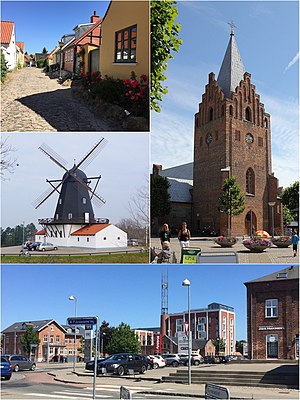
Grenaa
Kollage af Grenaa. Øverst til venstre er et billede af Nederstræde, der er en gammel gade i det centrale Grenaa. Billedet i midten til venstre er af Baunhøj Mølle, der er Grenaas vartegn. Møllen ligger på toppen af Baunhøj, der er et af byens højeste punkter. Fotografiet af Baunhøj Mølle er taget af Sebastian Nils. Billedet i øverste højre hjørne er Skt. Gertruds Kirke eller Grenaa Kirke. Den ligger i Grenaa centrum. Kirken er bygget ca. 1300, men kirkens indre i 1649 ødelagt ved en brand. Genopbygningen i 1650'erne blev til et hvælvet kirkerum .Den er bygget af munkesten og granitkvadre. En ombygning i 1870'erne har givet kirken dens karakteristiske spir med kamtakker. Fotografiet er taget af S.Juhl. Nederste billede er Grenaa Dampvæveri, der lukkede i 2002, men nu er handelscentrum og genopført som boliger.
Grenaa eller Grenå er en havneby og købstad i Østjylland med 14.437 indbyggere. Byen er Djurslands største by og har en havn med færgeruter til Anholt i Kattegat og den hallandske by Halmstad i Sverige. Byen er desuden også den østligste by i Jylland. Fra Grenaa er der ca. 18 kilometer til Bønnerup Strand, 31 kilometer til Ebeltoft, 34 kilometer til Rønde, 55 kilometer til Randers og ca. 60 kilometer til Aarhus.